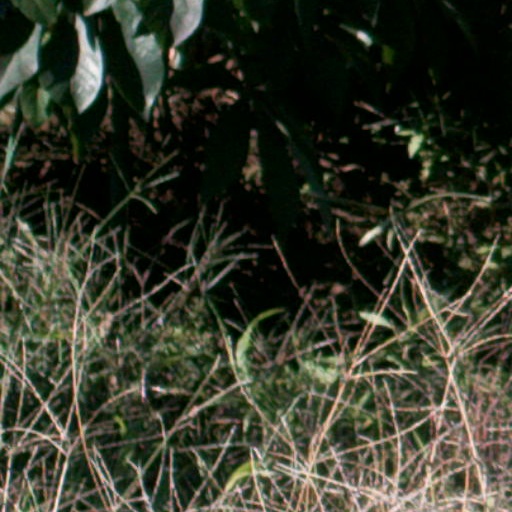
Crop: cassava